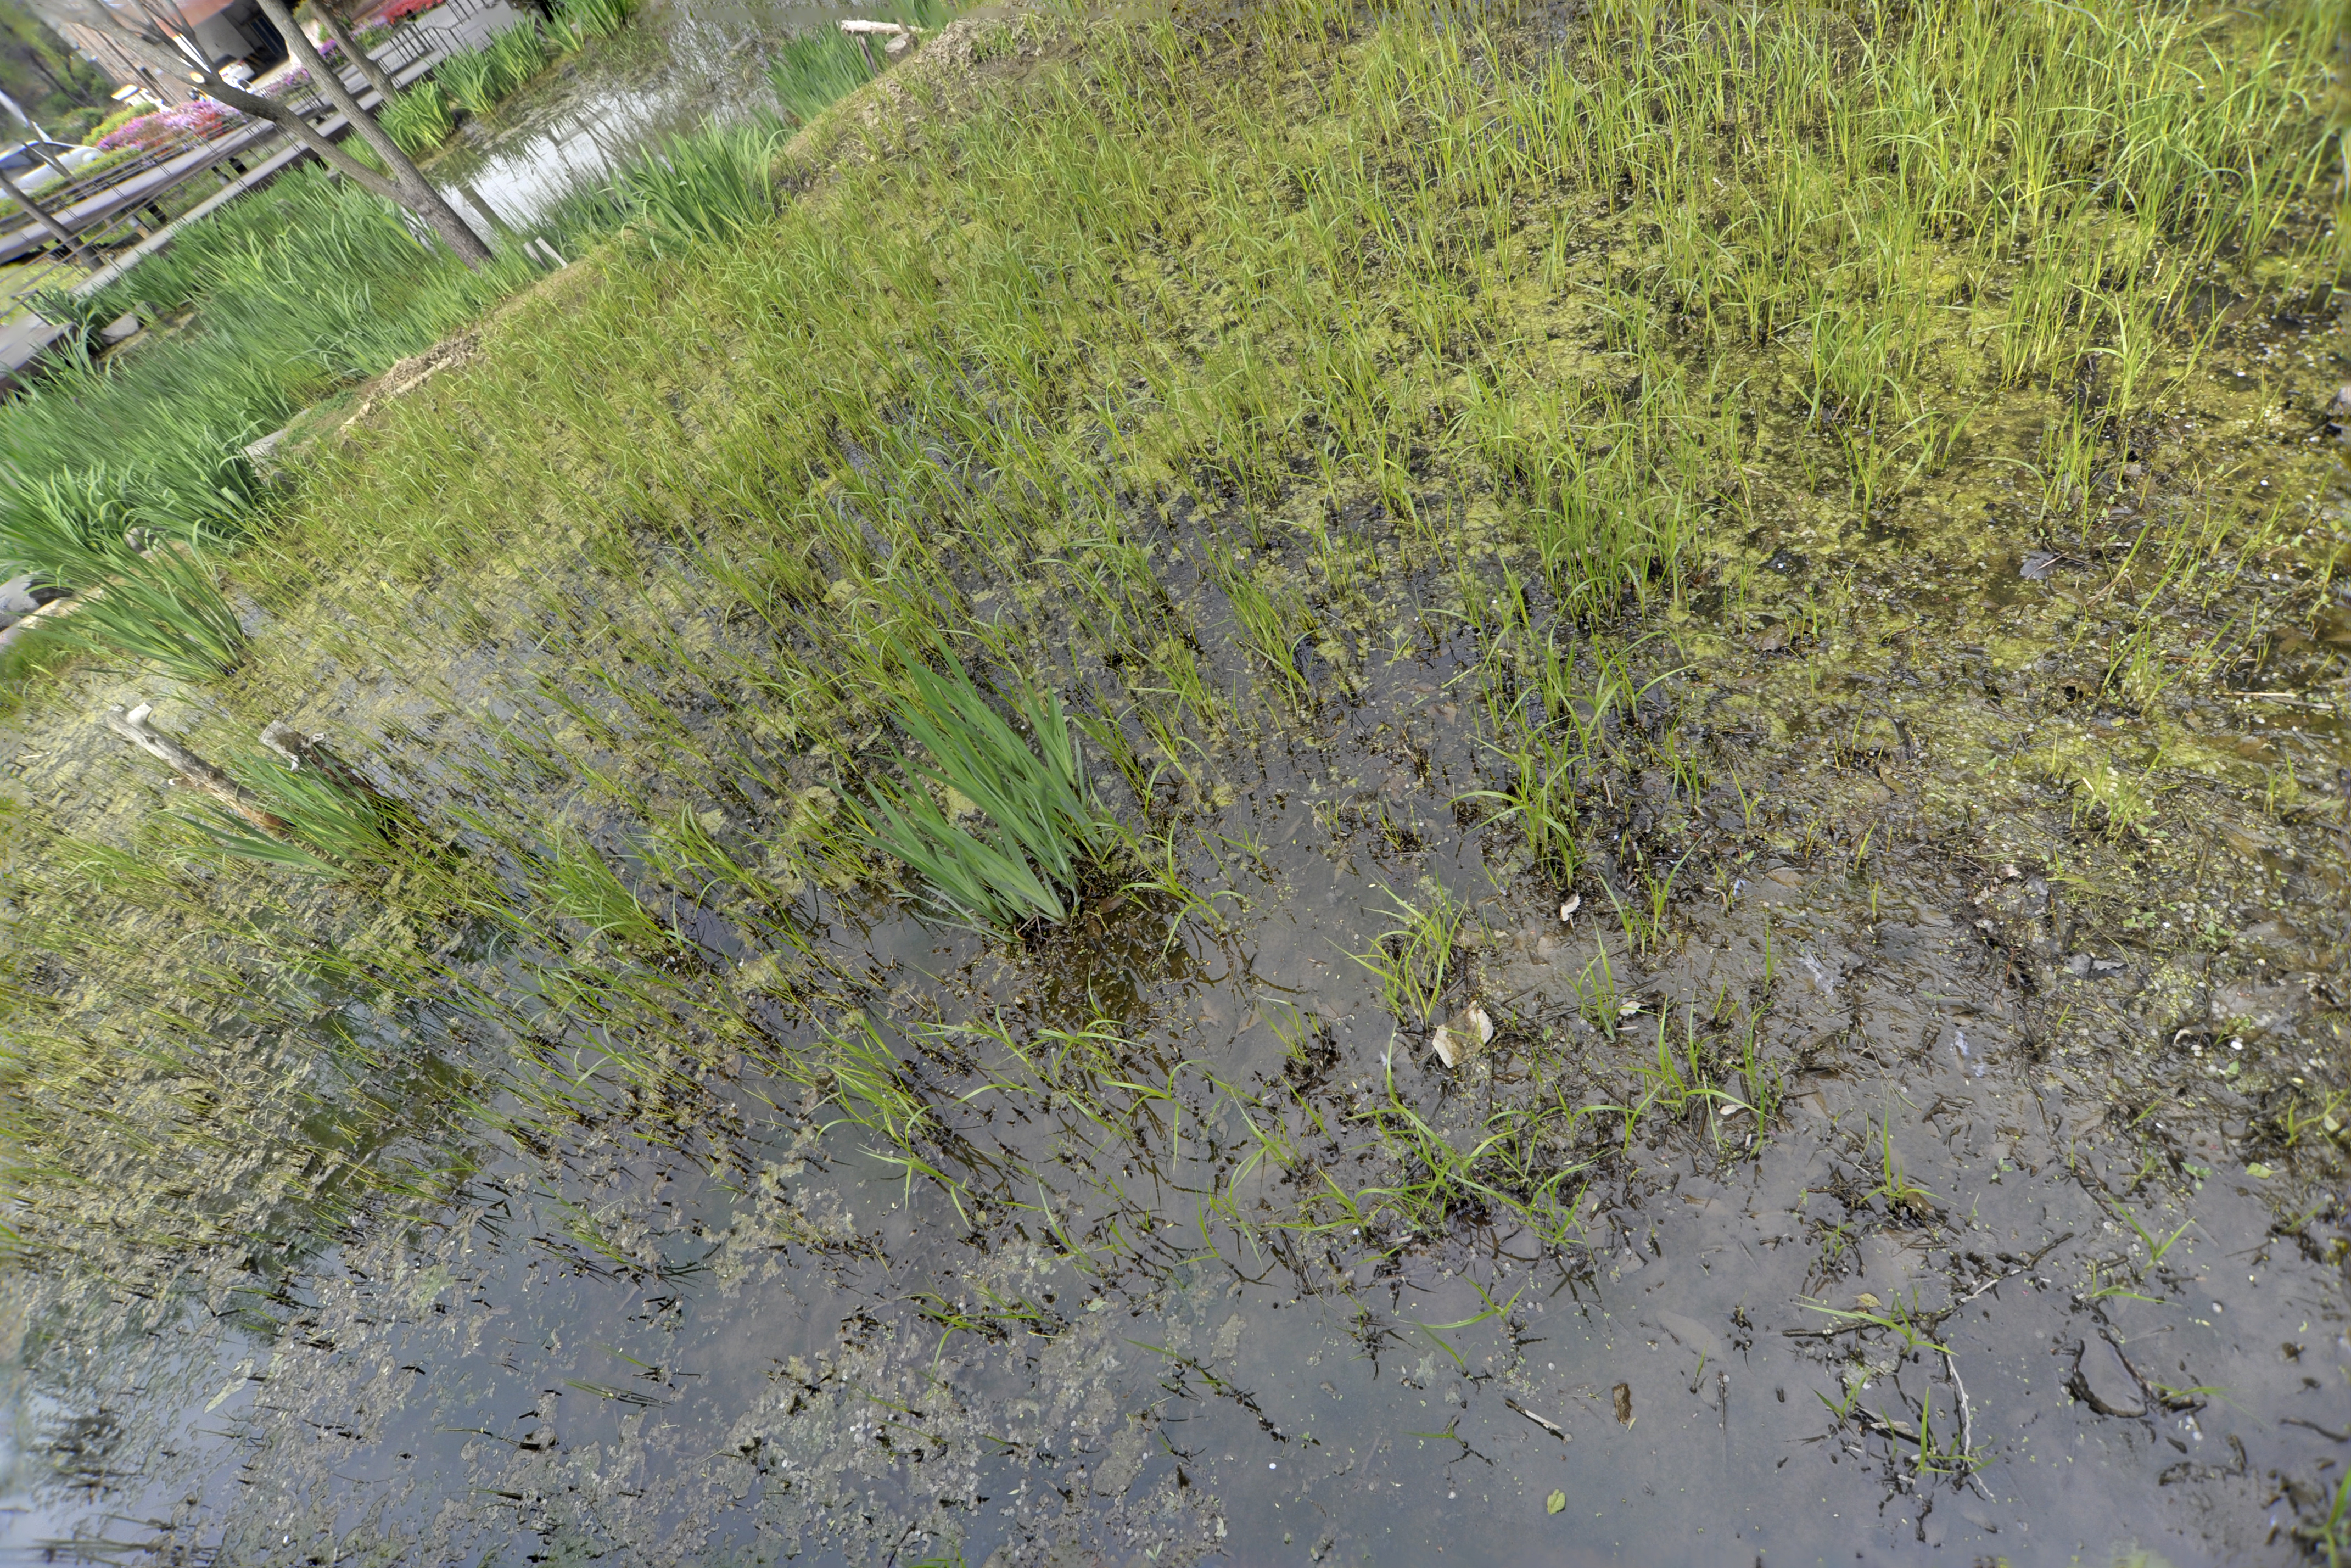
natural, grass, plant, grass family, soil, groundcover, shrub